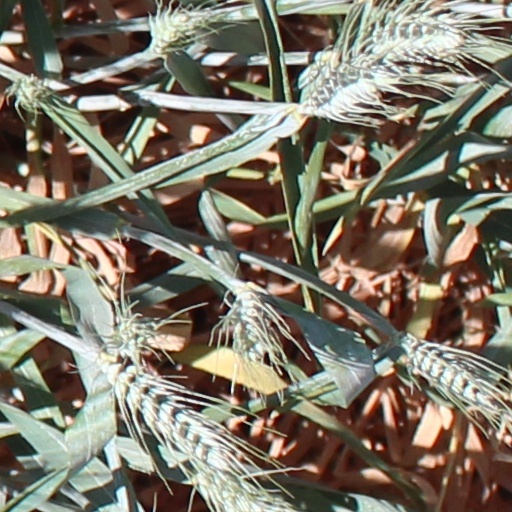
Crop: wheat